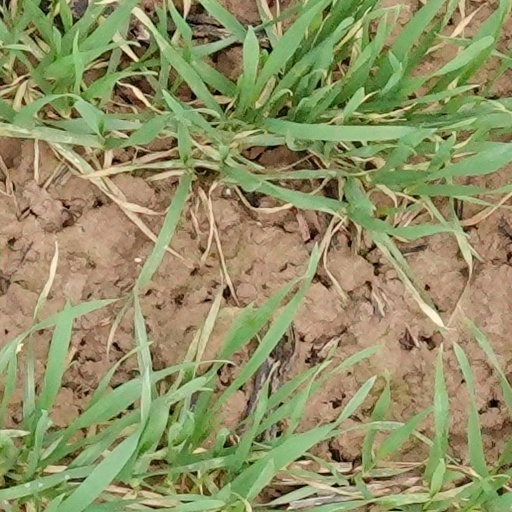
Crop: wheat